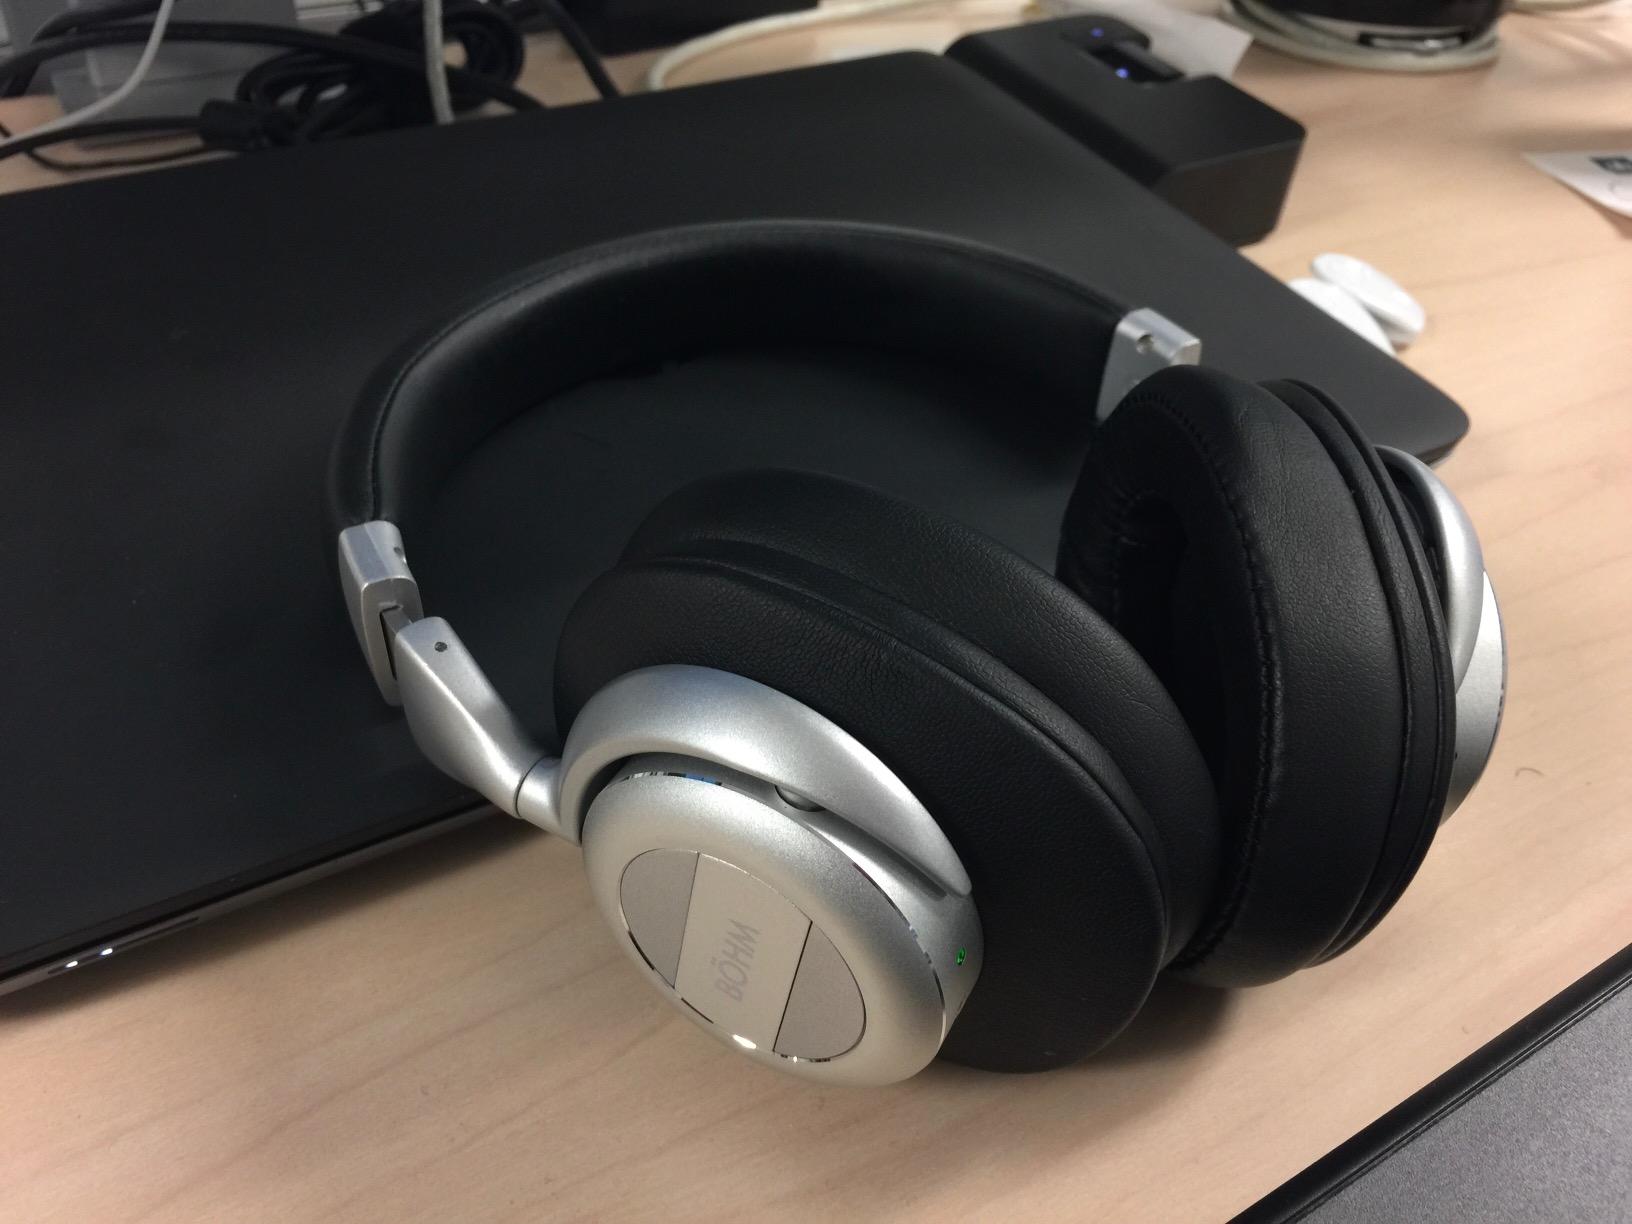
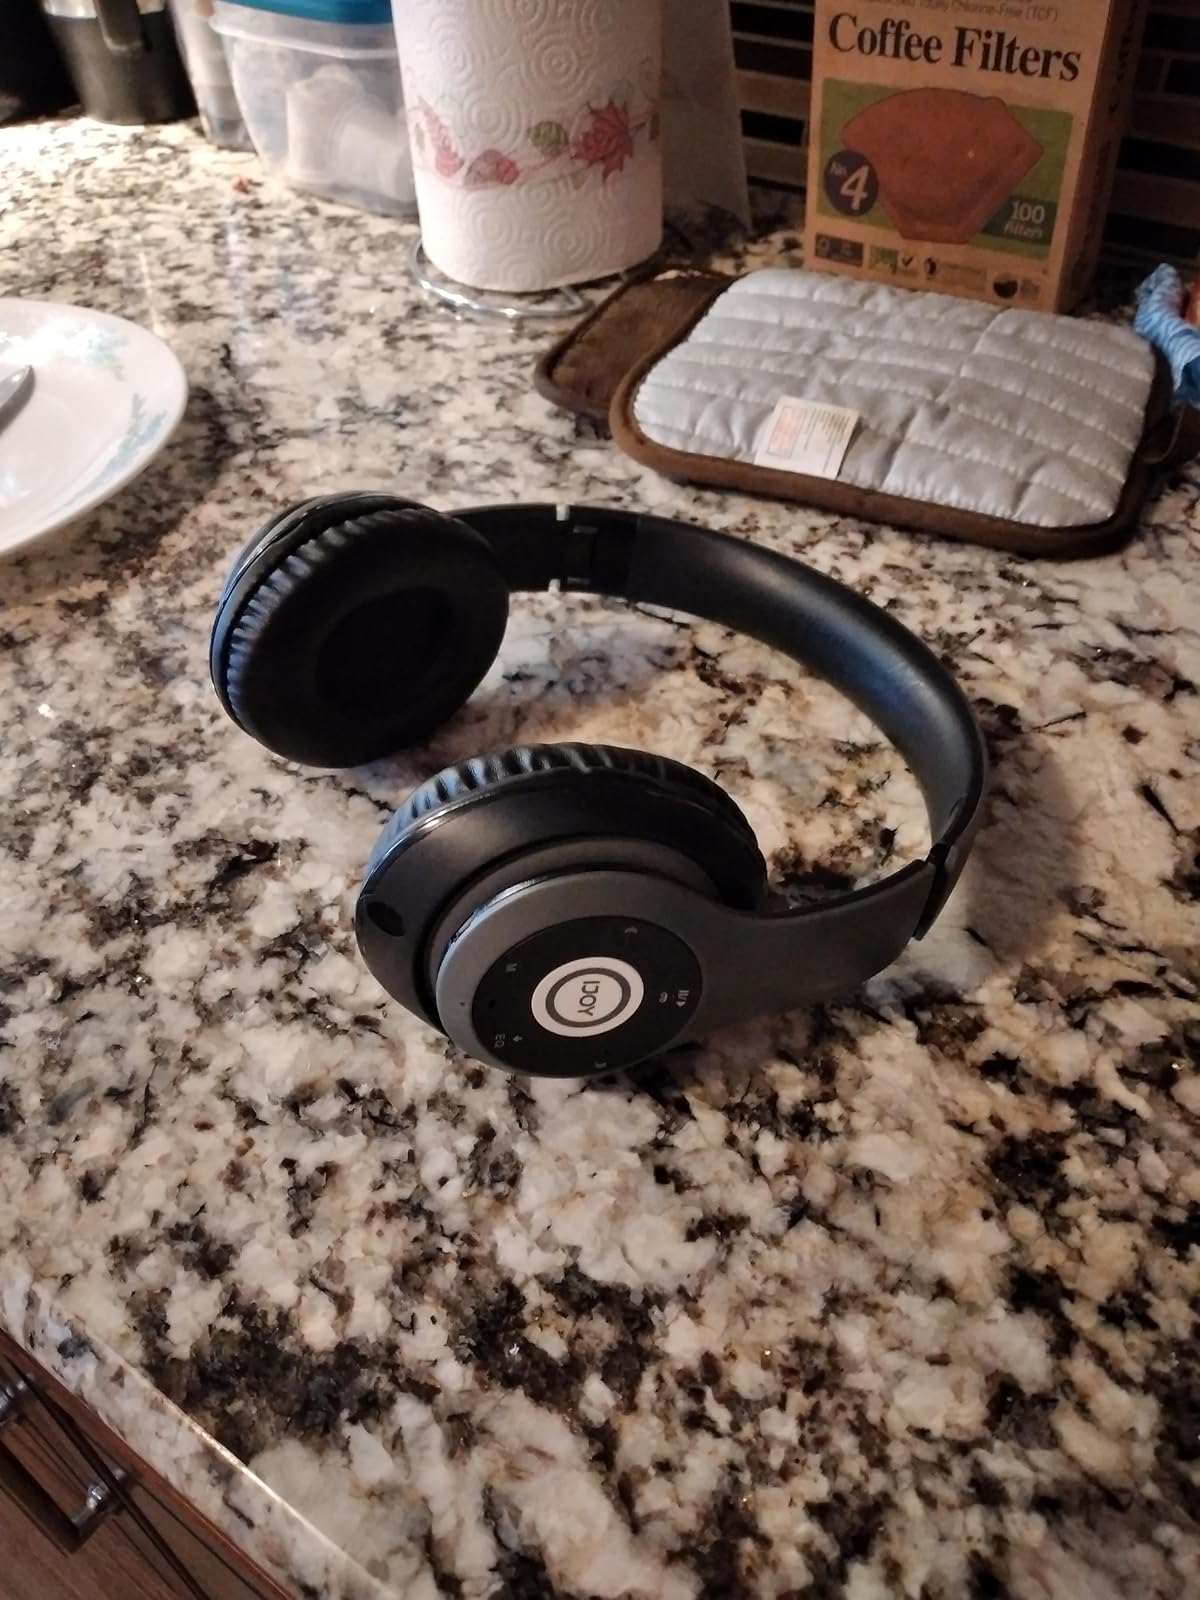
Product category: headphones
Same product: no